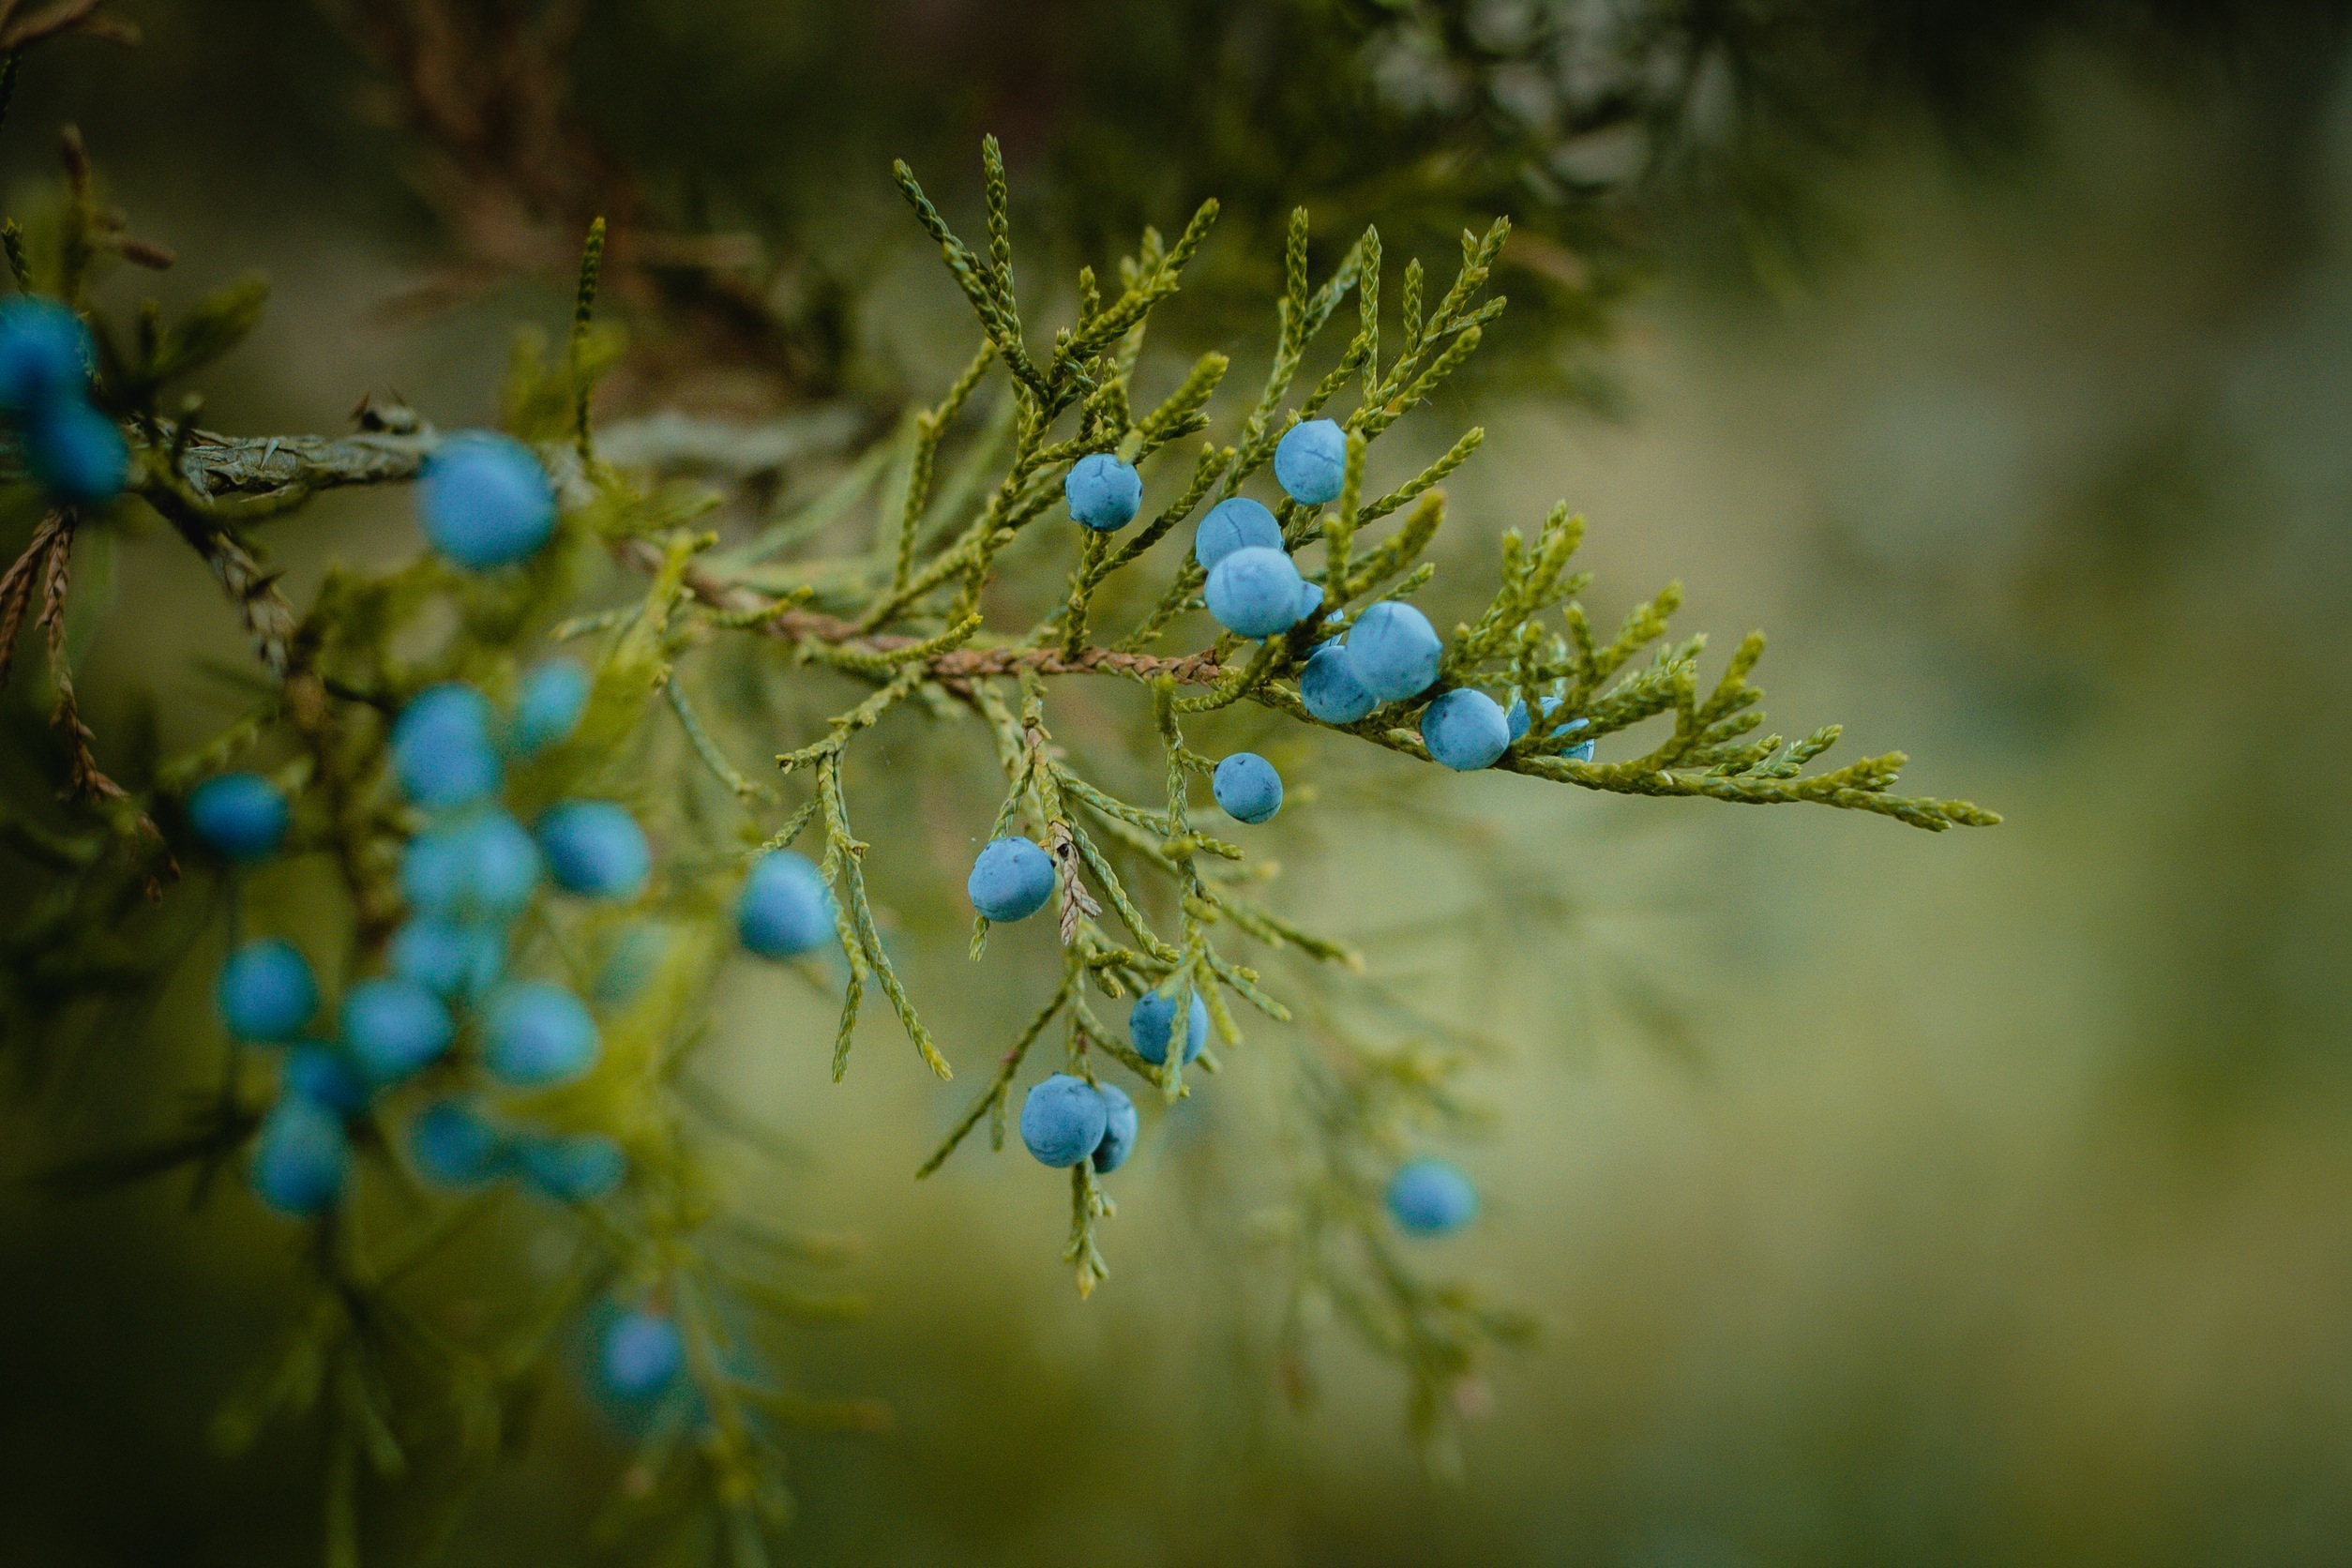
tree, nature, branch, blossom, plant, fruit, berry, sweet, sunlight, leaf, flower, ripe, food, green, produce, autumn, fresh, botany, healthy, flora, wildflower, close up, berries, blueberries, shrub, raw, organic, macro photography, flowering plant, woody plant, land plant